Bob Turner (New York politician)

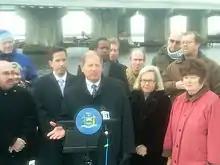
Turner at the Cross Bay Veterans Memorial Bridge, where he argued for the elimination of its tolls

Turner was sworn in on September 15, 2011. He was mentored by Homeland Security Committee chair Peter T. King (R-NY) in his transition to his new job. Turner met with his former rival, Anthony Weiner, discussing open constituent files and issues facing the district, including noise pollution and eroding beaches. He had a cordial and businesslike meeting with Weiner, though the two men have been described as polar opposites.